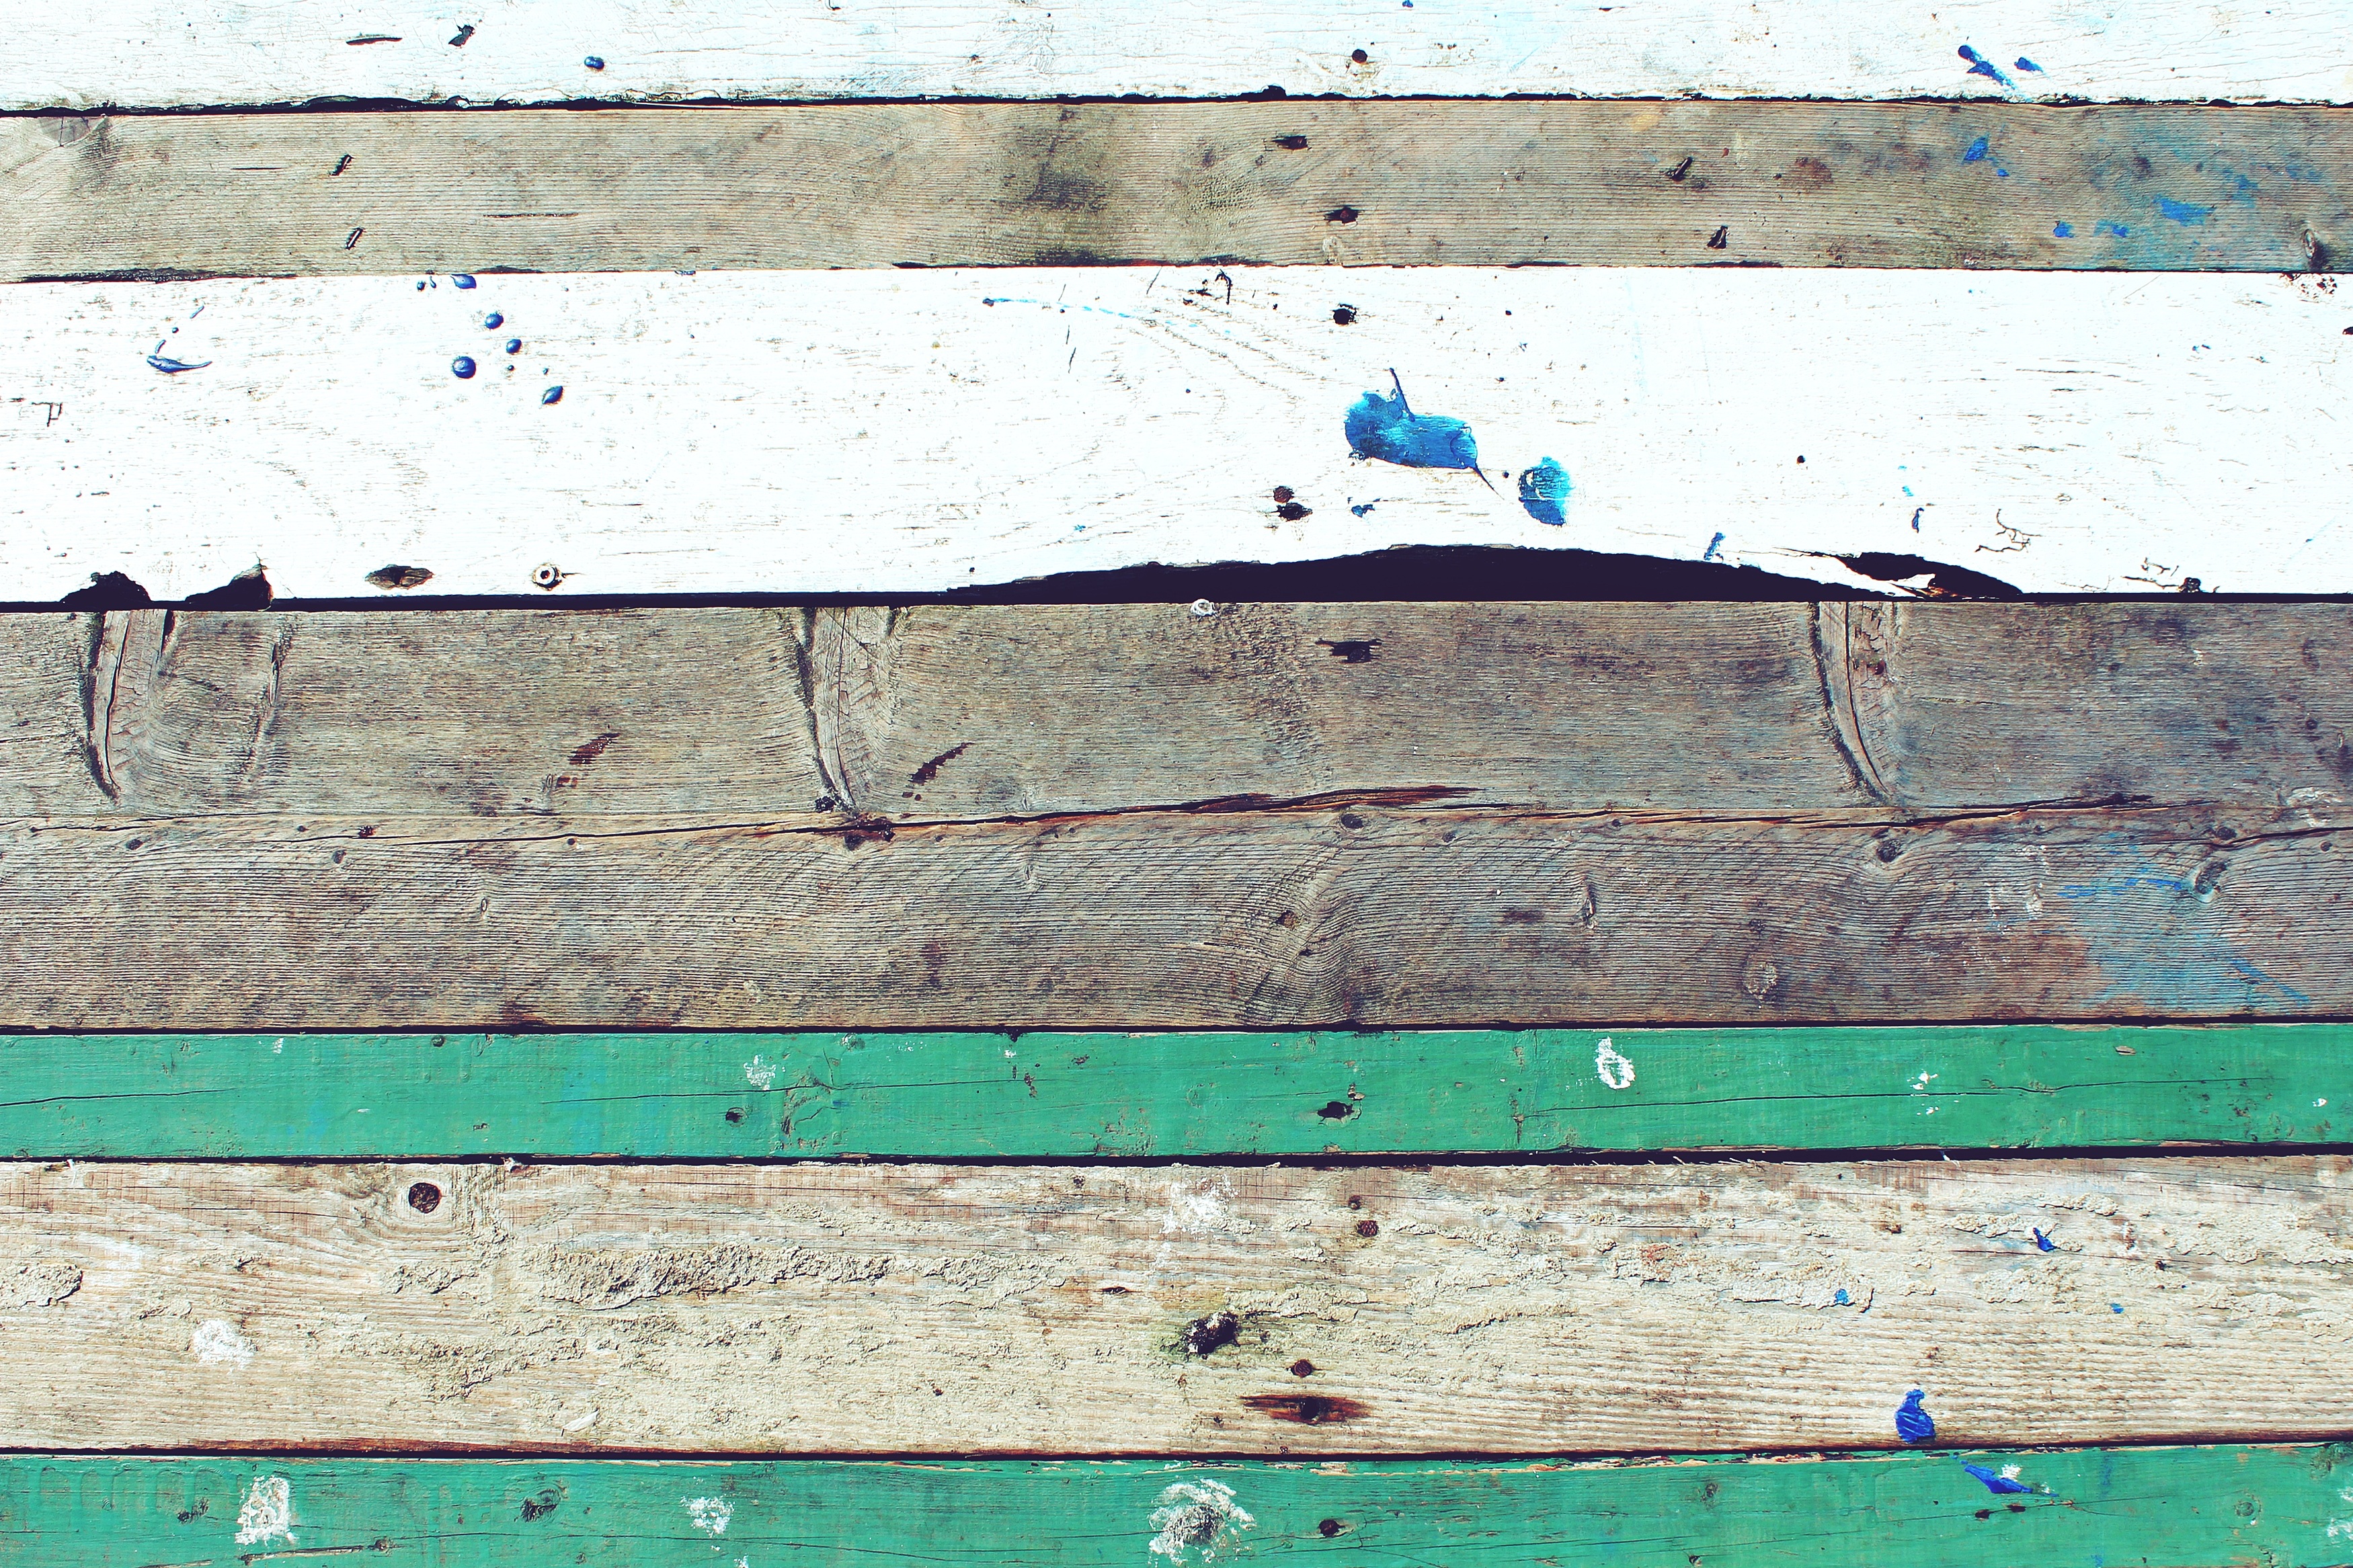
nature, structure, boardwalk, wood, vintage, grain, texture, floor, window, old, wall, rustic, web, line, green, color, broken, blue, close, material, weathered, wooden structure, background, boards, away, wooden bridge, wooden boards, battens, shabby chic, wooden slats